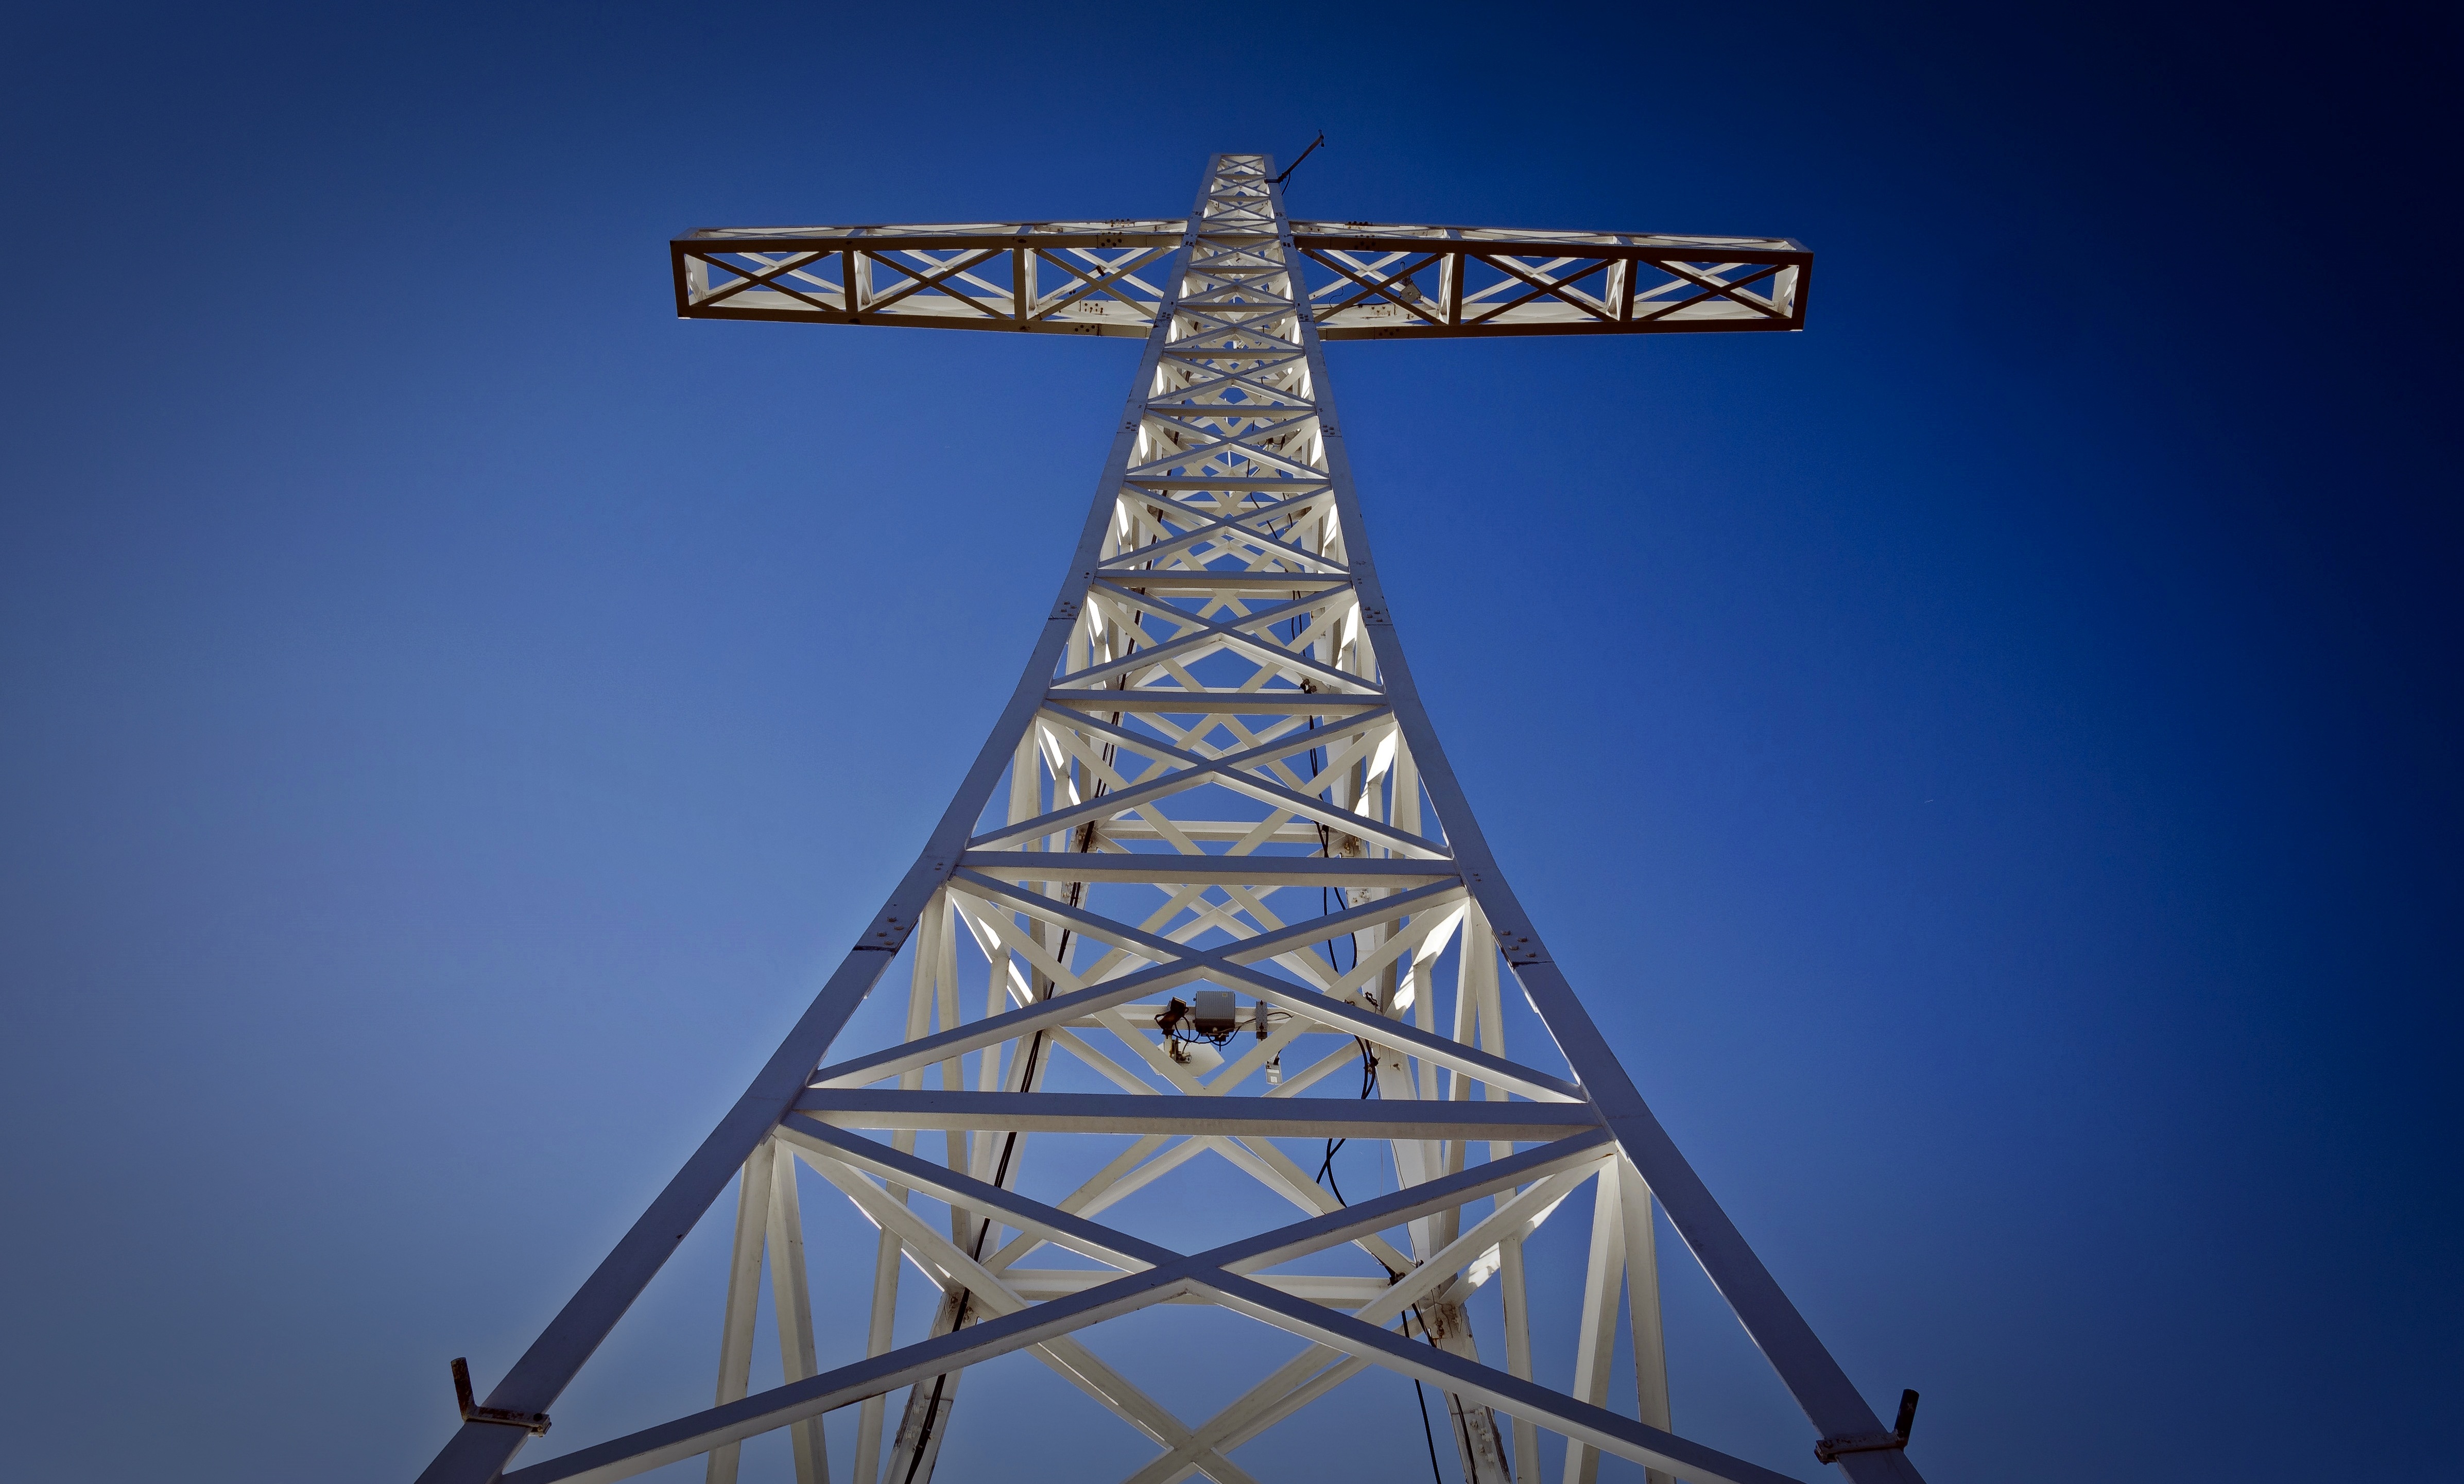
architecture, line, tower, mast, landmark, blue, cross, steeple, symmetry, poland, limanowa, transmission tower